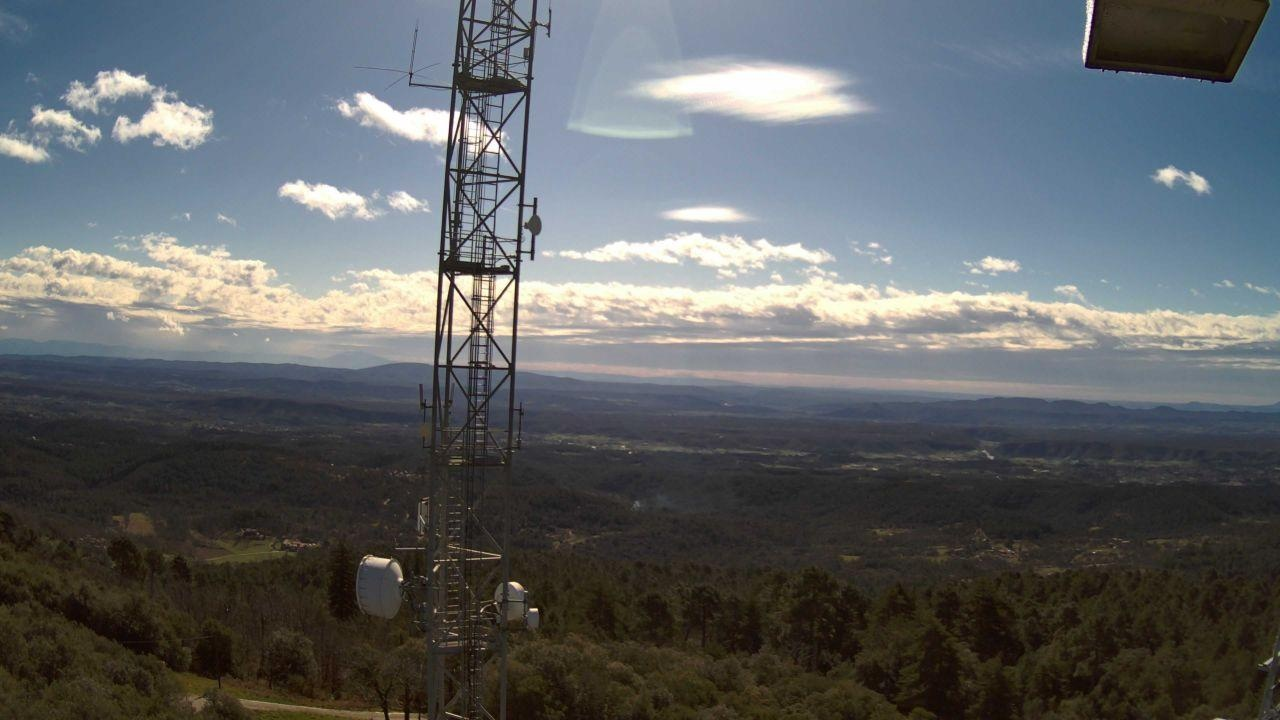
Fire: no
Smoke: yes